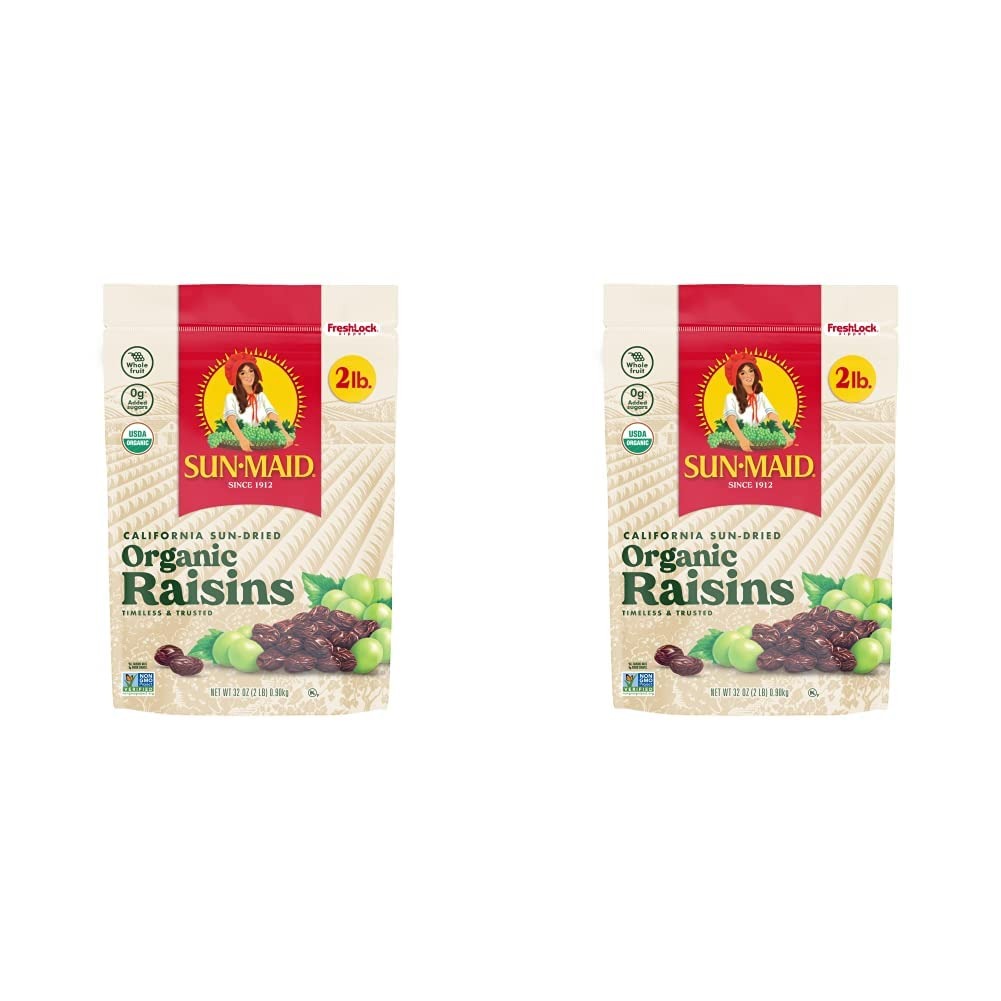
Item Name: Sun-Maid Organic California Raisins | 32 Ounce Resealable Bag | Whole Natural Dried Fruit | No Sugar Added | Naturally Gluten Free | Non-GMO | Vegan And Vegetarian Friendly (Pack of 2)
Value: 64.0
Unit: Ounce

Price: 17.975